Lyttelton, New Zealand

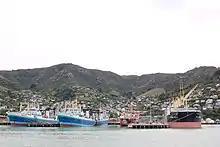
Boats tied up at the Port of Lyttelton, October 2020

The 2010 Canterbury earthquake damaged some of Lyttelton's historic buildings, including the Timeball Station. There was some damage to the town's infrastructure, but the port facilities and tunnel quickly returned to operation. Overall quake damage was less significant than in Christchurch itself, due to the dampening effects of the solid rock that the town rests on and its moderate distance from the epicentre.